Temerin

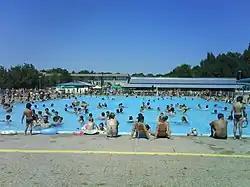

Territory of the Municipality of Temerin is a plain terrain with almost imperceptible distinctions in height. If we study relief the southern part of Bačka (in Vojvodina) and we can single out few geomorphological shapes based on soil composition and its genesis. These are Titelski breg – loessial ridge, alluvial ridge of river Danube and inundational planes of river Danube and river Tisa.